Question: Please indicate a possible affordance area of the chair that can be used for sitting
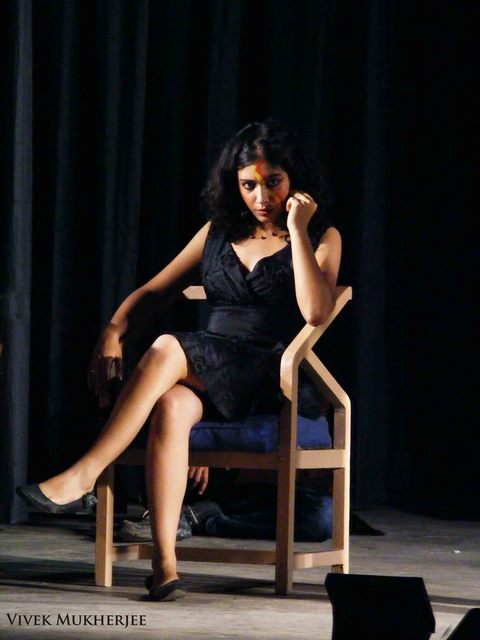
Answer: [169.642, 404.43, 329.121, 441.954]